List of The Raccoons episodes

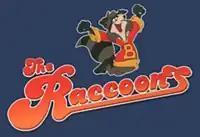
The Raccoons logo

Sixty episodes were broadcast between 1985 and 1991. All but three episode titles had exclamation marks at the end.